Tornadoes of 2001

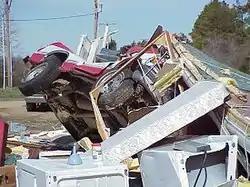
Destroyed mobile home in Arkansas from a tornado that occurred on February 24.

Four minor tornadoes were caused by a bow echo in Georgia and Alabama. Four people were injured by an F0 tornado near Montgomery, Alabama. Eight more were injured when another F0 struck a shopping center near Hartsfield International Airport. Two other tornadoes in Georgia (rated F0 and an F1) caused negligible damage and no injuries.